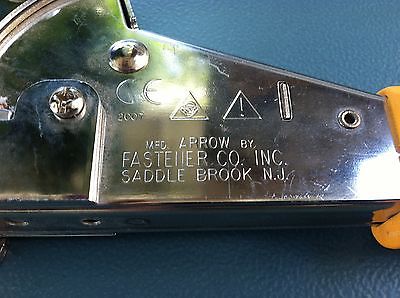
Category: stapler